National Museum of the History of Ukraine

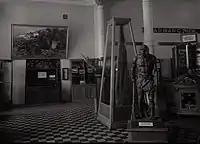
Exposition of the Taras Shevchenko Central Historical Museum

In 1935 the museum was renamed as the Taras Shevchenko Central Historical Museum. It worked at the territory of the Kyiv Pechersk Lavra.